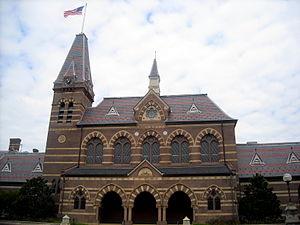
Le district historique de Gallaudet College est un district historique protégeant le bâtiment principal du collège Gallaudet construite entre 1866 et 1867.